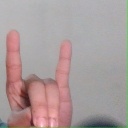
अक्षर: श